Timelapse of the Entire Universe

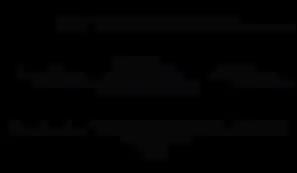
The methodology used in "Timelapse of the Entire Universe."

In 2012, a short, one-and-a-half-minute film by Boswell, "Our Story in 1 Minute", is published. It is a shorter version of "Timelapse of the Entire Universe", specifically in one minute and 29 seconds, and used closed captions to evoke reflection on humanity. It also used imageries from this film.